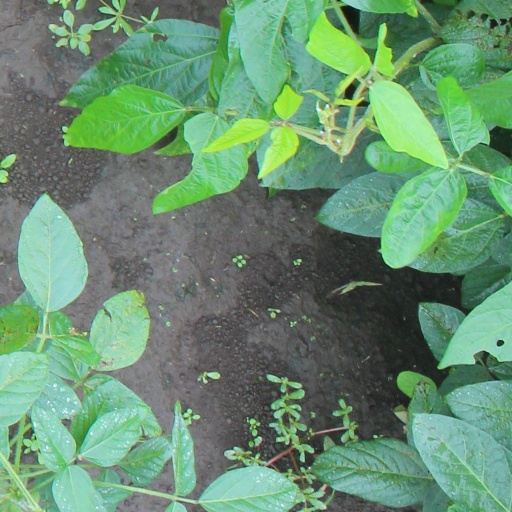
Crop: soybean